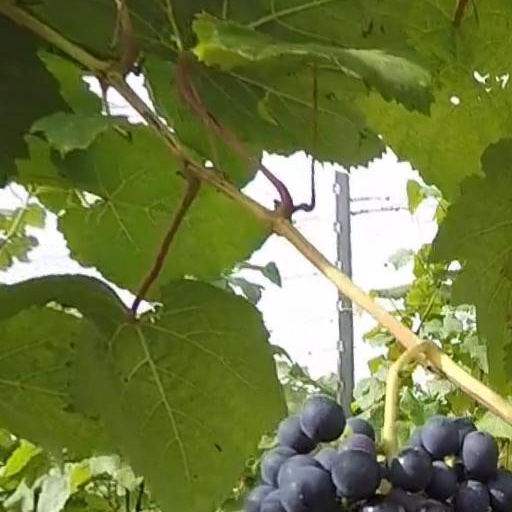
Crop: grape